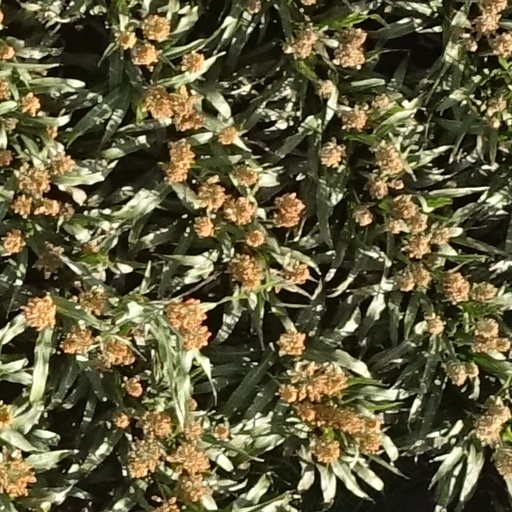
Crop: sorghum